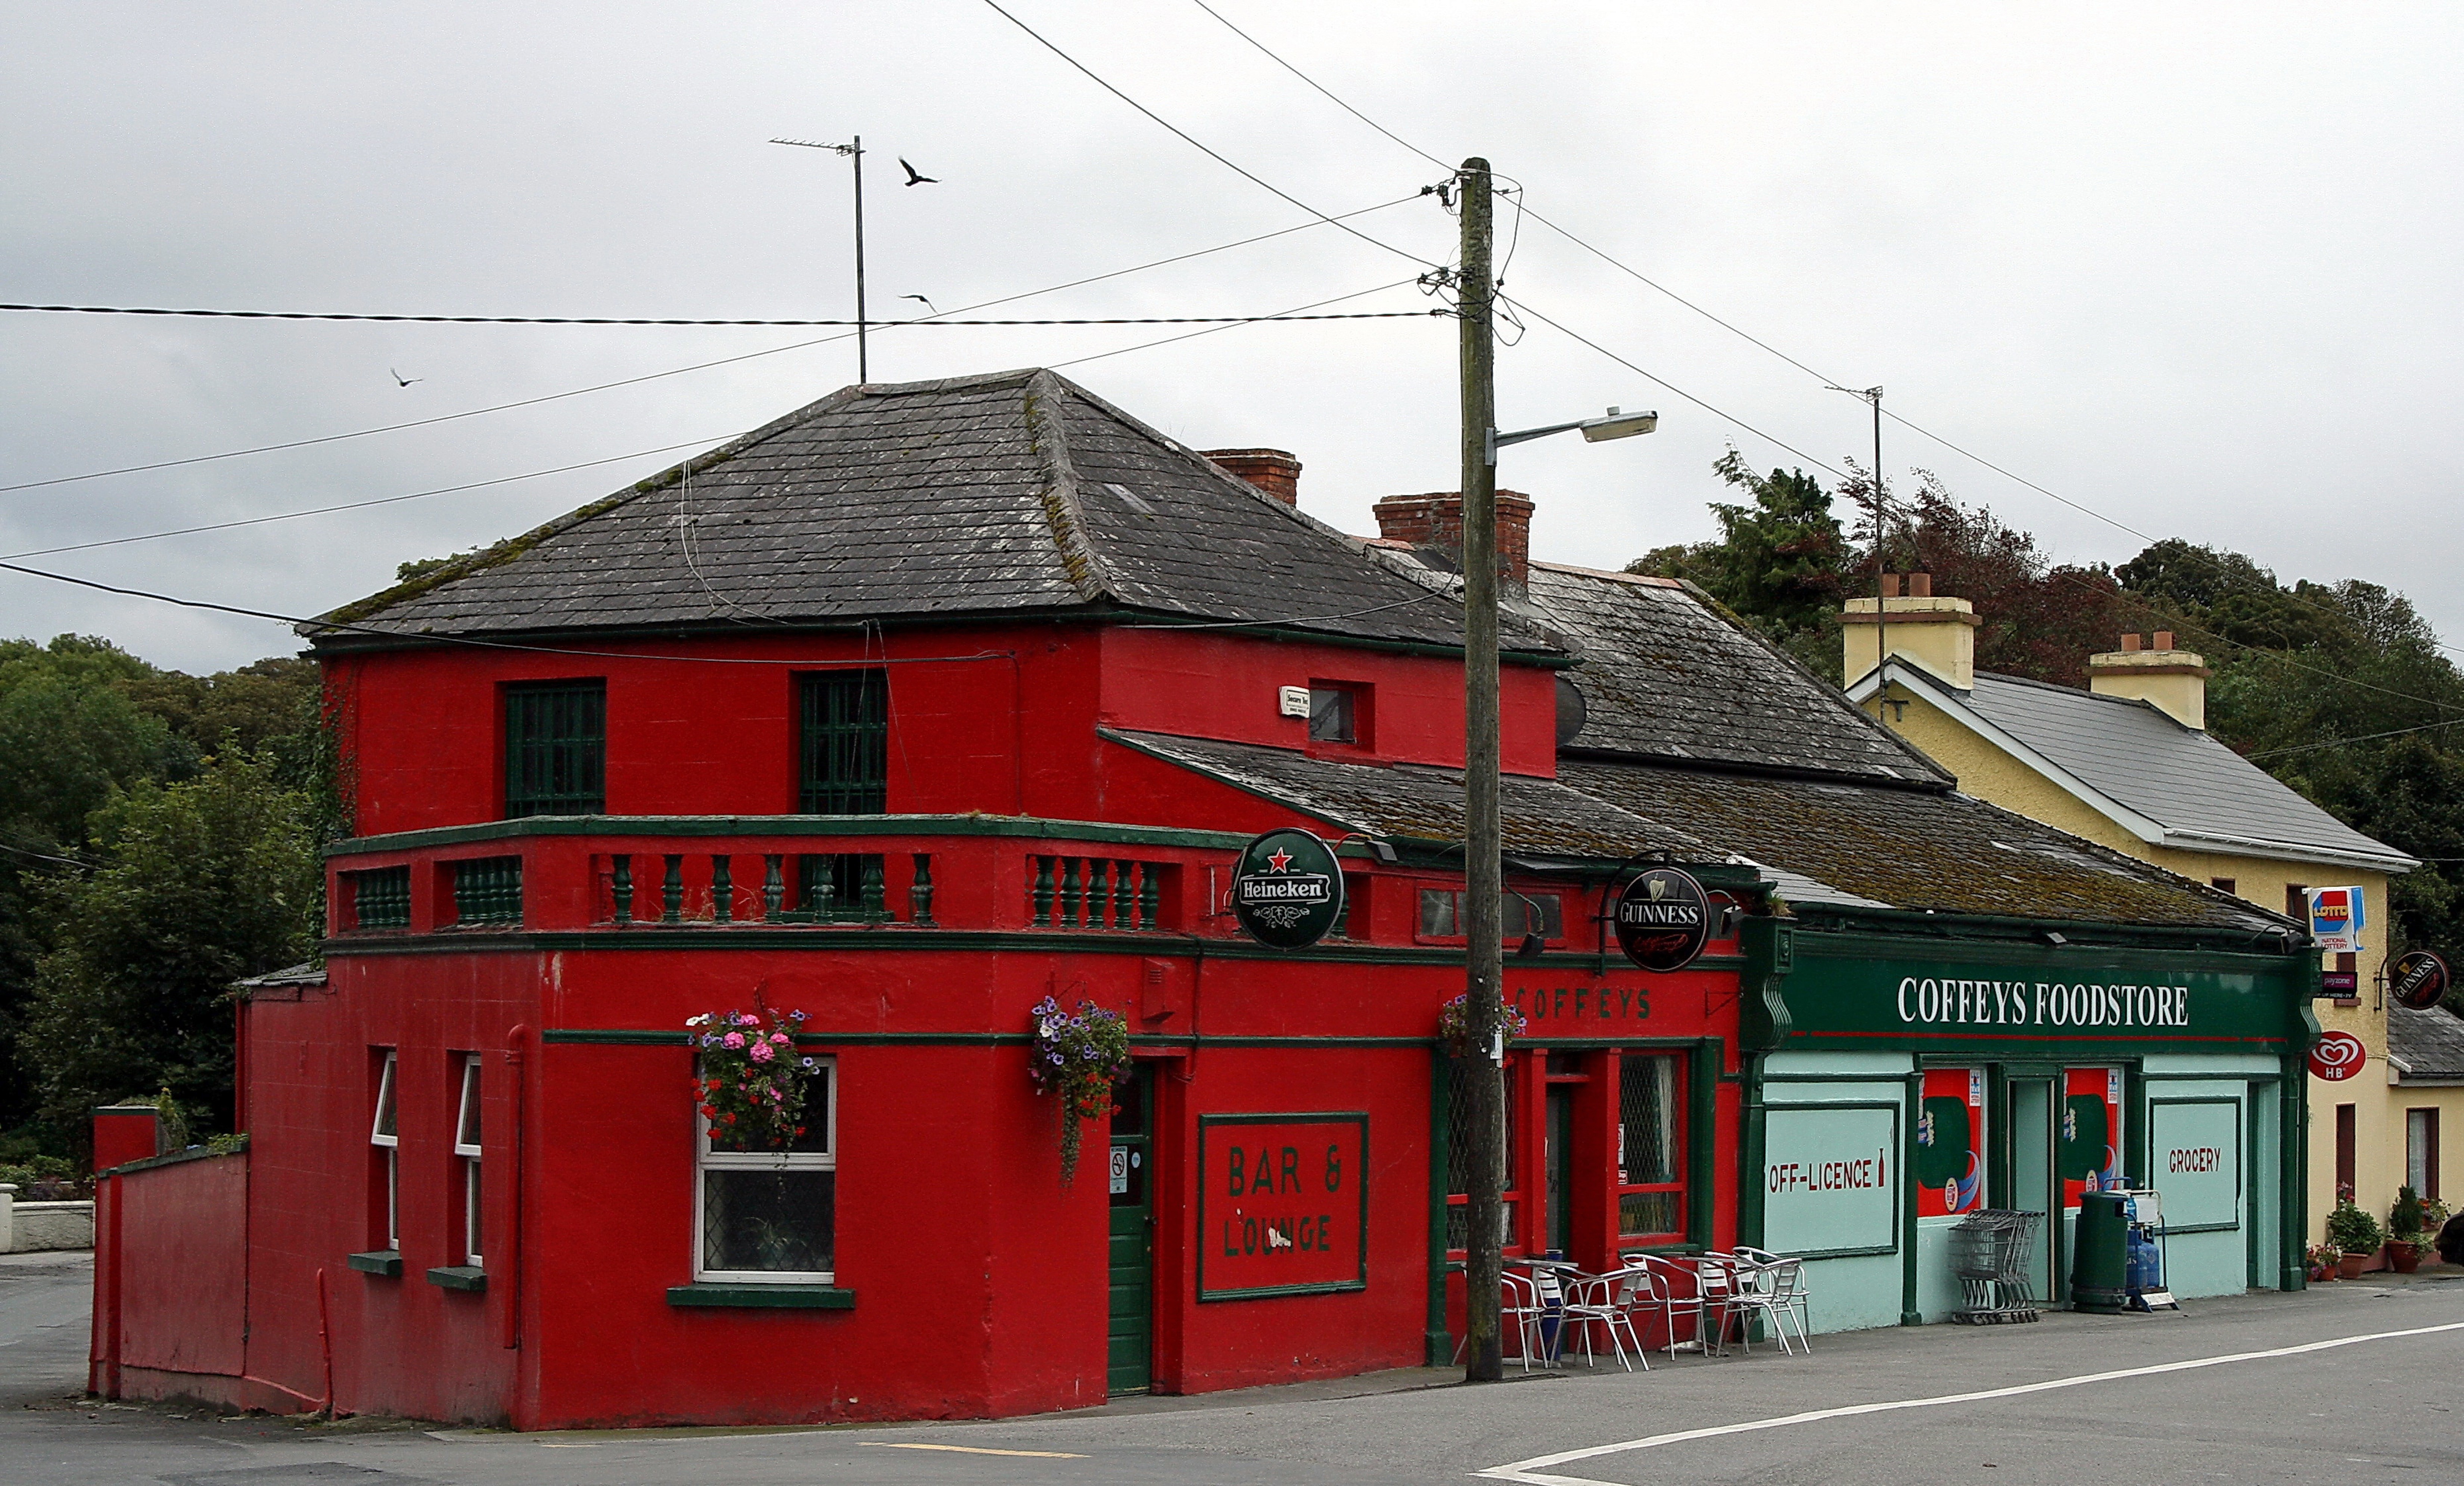
house, town, building, restaurant, bar, village, shop, store, red, scenery, old town, ireland, pub, tavern